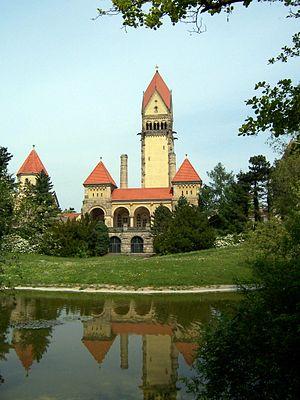
Le cimetière du Sud est de par ses 82 ha le plus grand cimetière de Leipzig. Situé autour du monument de la Bataille des Nations dans le quartier de Leipzig-Probstheida, le cimetière du Sud lipsien est, après le cimetière d'Ohlsdorf de Hambourg et le cimetière de Stahnsdorf de Berlin le plus vaste cimetière-jardin d'Allemagne.